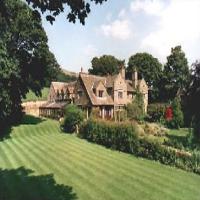
Weather: sun or clear